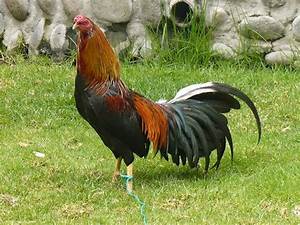
Label: chicken